Union Jack

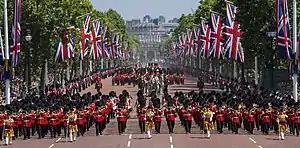
Vertical displays of the Union Flag during a parade for Elizabeth II's official birthday

Civilian use is permitted on land, but use of the unmodified flag at sea is restricted to military vessels. Unauthorised use of the flag in the 17th century to avoid paying harbour duties – a privilege restricted to naval ships – caused James's successor, Charles I, to order that use of the flag on naval vessels be restricted to His Majesty's ships "upon pain of Our high displeasure." It remains a criminal offence under the Merchant Shipping Act 1995 to display the Union Flag (other than the "pilot jack" – see below) from a British ship. Naval ships will fly the white ensign, merchant and private boats can fly the red ensign, others with special permission such as naval yacht clubs can fly the blue ensign. All of the coloured ensigns contain the union flag as part of the design.